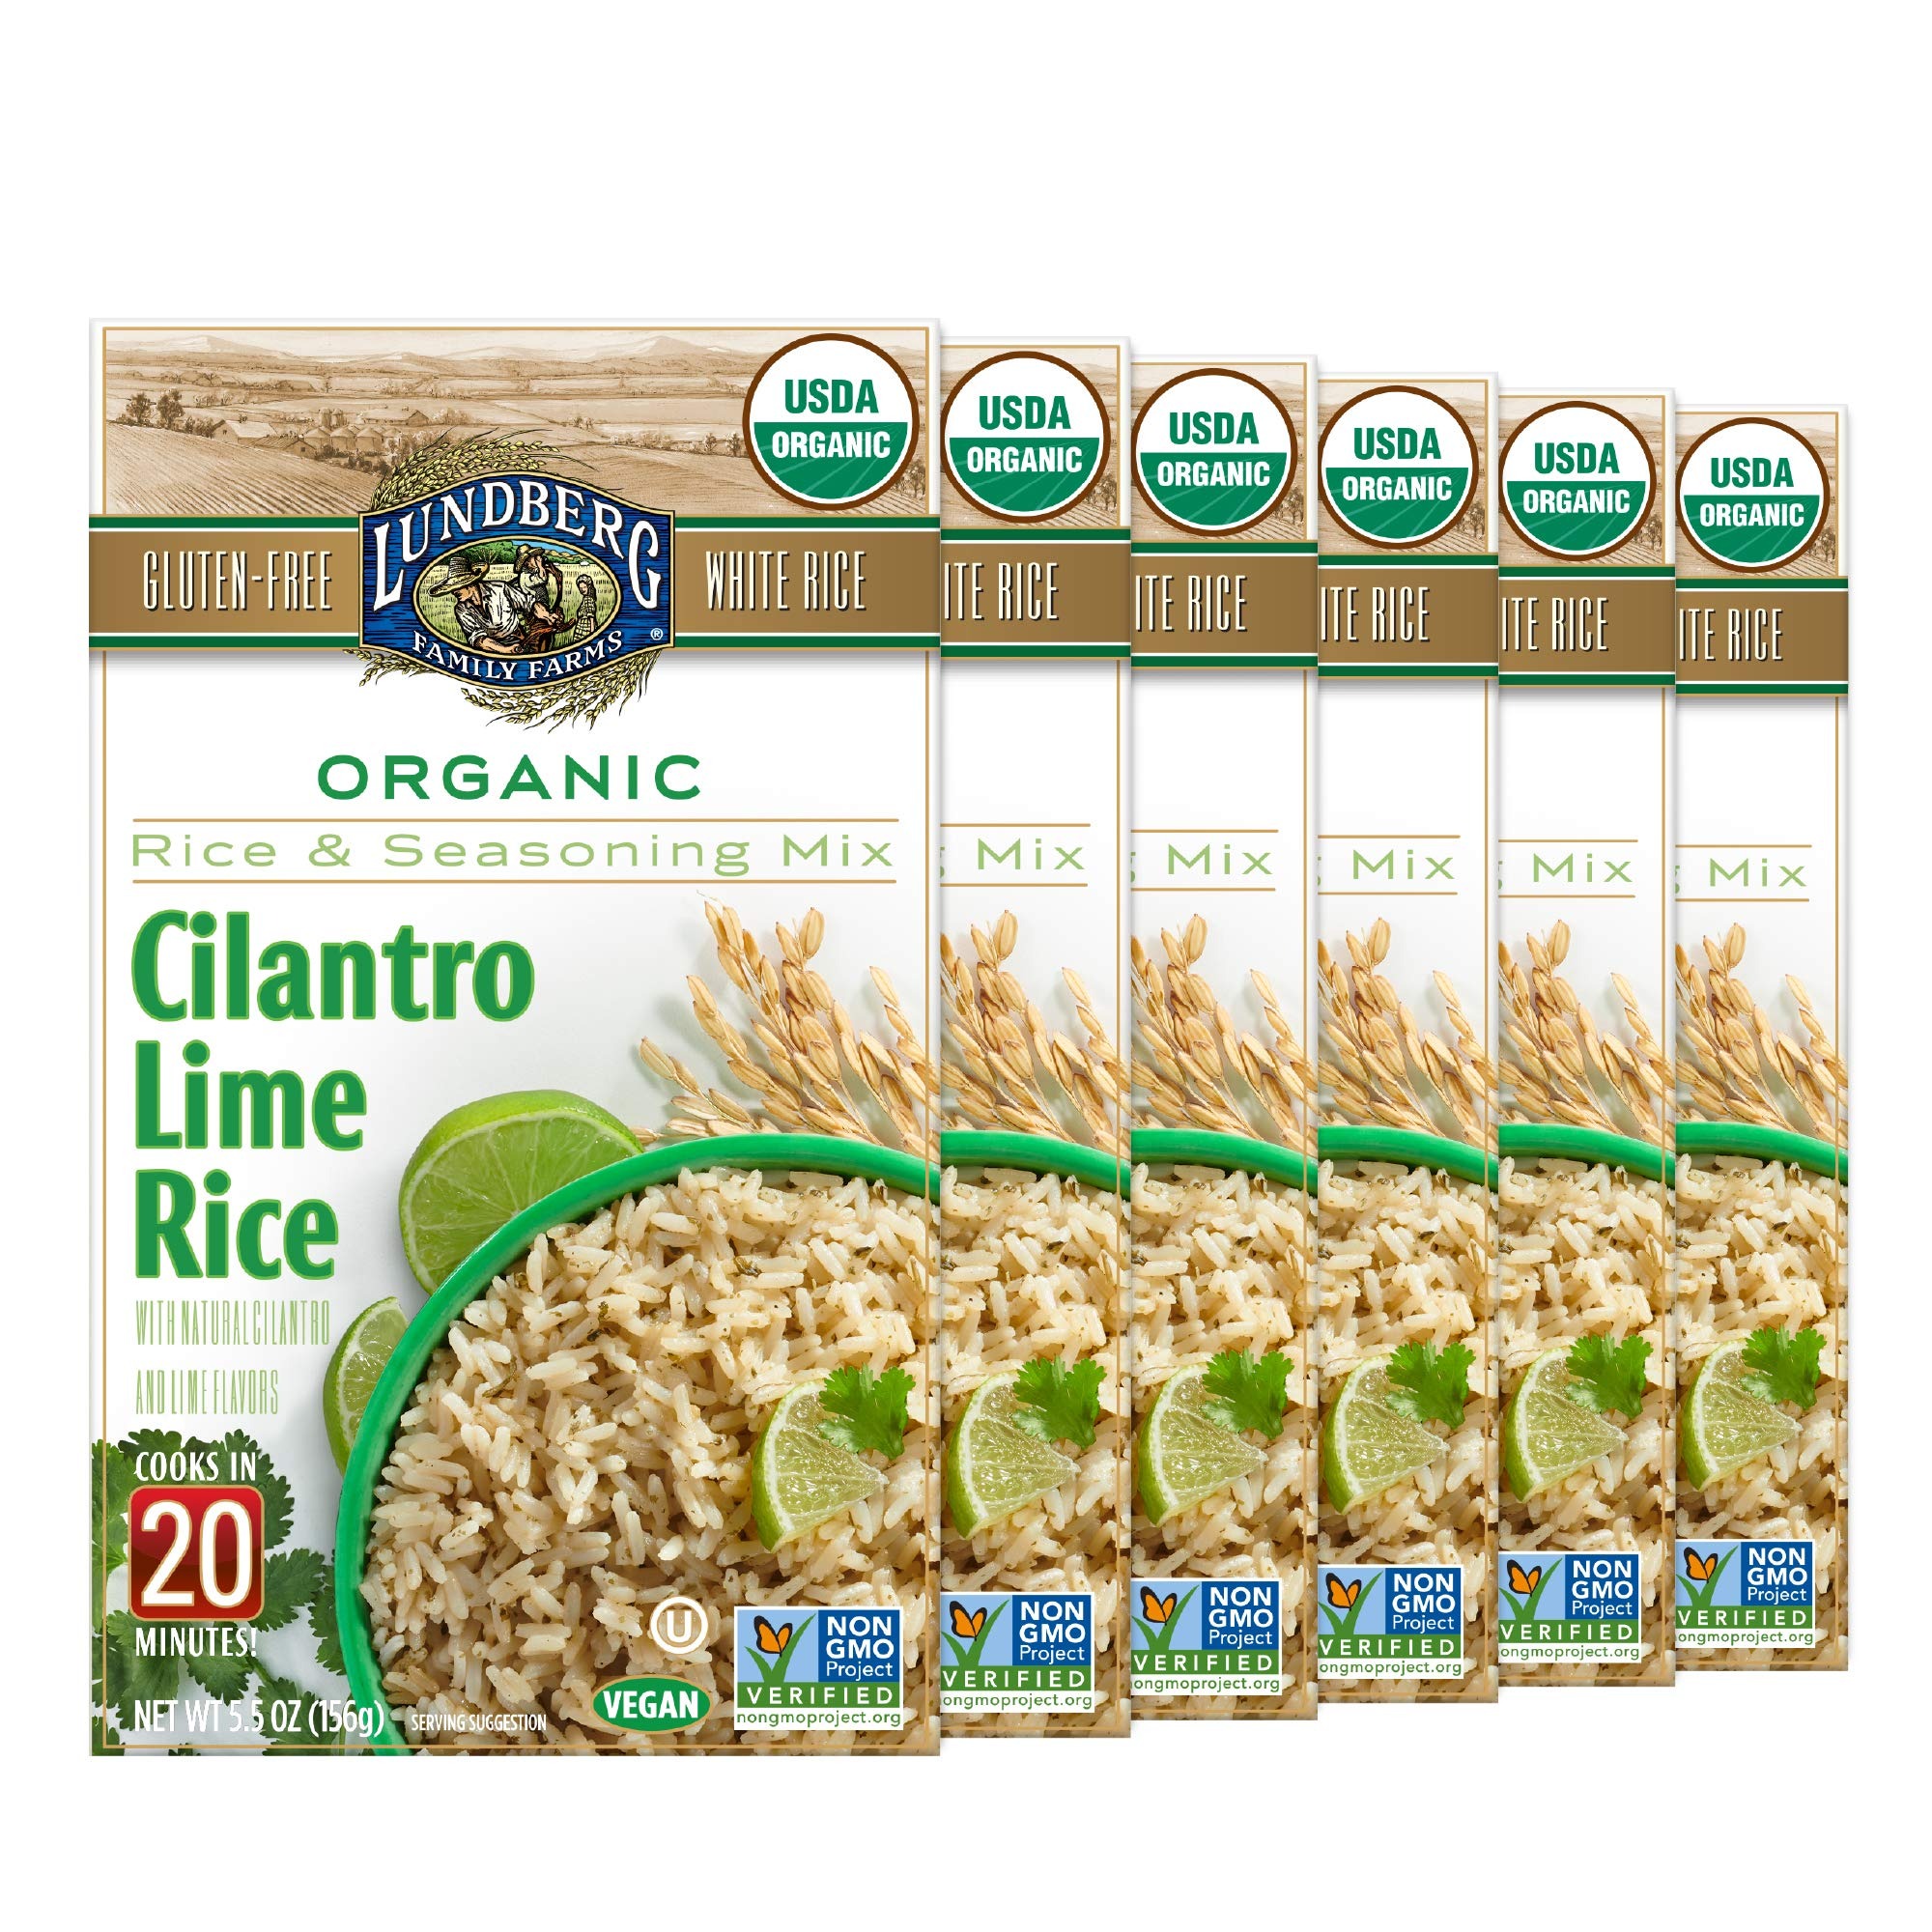
Item Name: Lundberg Organic Cilantro Lime Rice Pilaf, 5.5 oz (Pack of 6), Gluten-Free, Vegan, 20 Minute Cook Time
Bullet Point 1: Contains: 5.5oz boxes (6 count) of Lundberg Organic cilantro lime white rice entree
Bullet Point 2: Elevate your meal With the fresh taste of cilantro and a splash of lime. This recipe starts with our quality organic white rice and finishes with a zesty herb and seasoning blend.
Bullet Point 3: Lundberg Family farms organic white rice and seasoning entrees deliver convenience (cooks in 20 minutes!) without sacrificing flavor or quality. Made with organic rice grown on our farms, each recipe is specially crafted to be the perfect side dish or easily dressed up with the addition of your favorite ingredients.
Bullet Point 4: 20 minute cook time Plus: USDA Certified Organic, Non-GMO Project Verified, Certified Gluten-Free, Vegan, kosher.
Bullet Point 5: Since 1937, the Lundberg family has been dedicated to crafting the best-tasting, finest-quality rice products. Each package holds a promise of our continued dedication to great taste, conservation, sustainability, and innovation.
Value: 33.0
Unit: Ounce

Price: 45.99